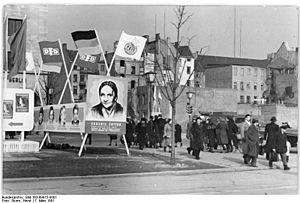
Eugénie Cotton, née Eugénie Elise Céline Feytis le 13 octobre 1881 à Soubise et morte à Paris le 16 juin 1967, est une scientifique française, militante communiste.